Anna Kalinskaya

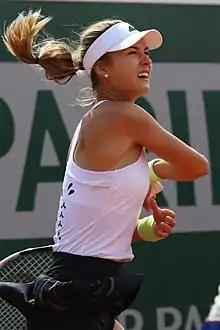
Kalinskaya at the 2022 French Open

Kalinskaya started the year with a triumph at the $25k Playford International, defeating Elena Rybakina in the final. Her victories continued with three more, first qualifying for the Australian Open. As a result, she advanced to the main draw, but was defeated by the world's No. 11, Aryna Sabalenka, in the first round. She struggled to reach the WTA Tour main draw at many tournaments, including the Premier-level St. Petersburg Ladies' Trophy, Qatar Ladies Open and Stuttgart Open. In the middle of May, she won the $60k Open Saint-Gaudens, defeating Romanian Ana Bogdan in the final. While still in France, Kalinskaya tried enter the main draw of the French Open, the only major where she still had not succeeded. However, for the third year in a row she failed to qualify.